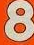
Number: 8